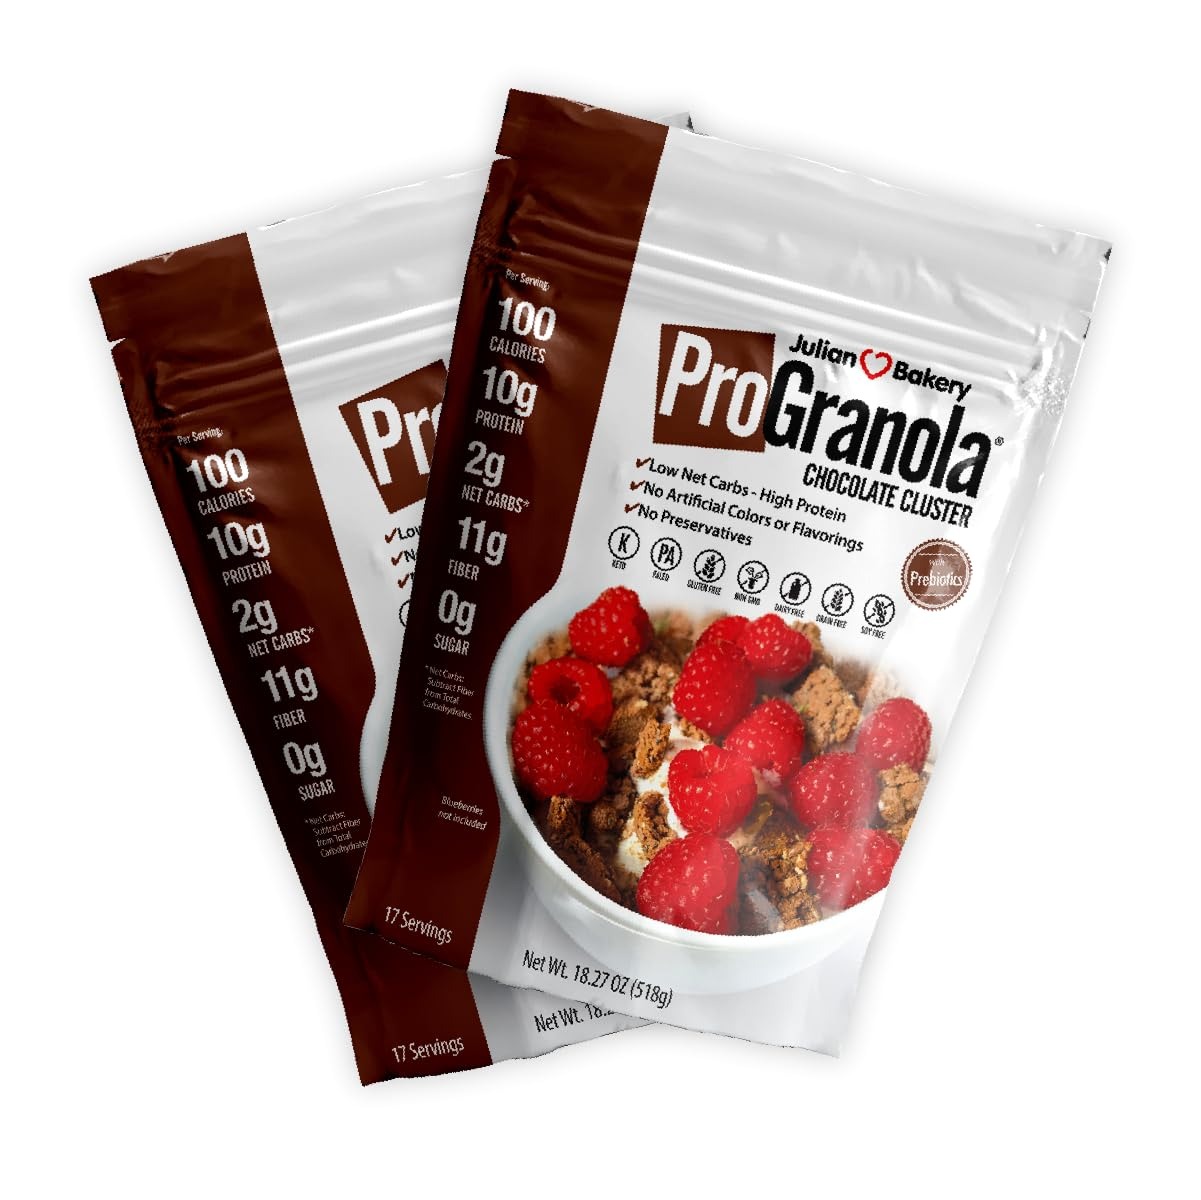
Item Name: Julian Bakery® ProGranola® Cereal | Chocolate | 13g Protein | Paleo | 3 Net Carbs | Gluten-Free | Grain-Free | 2 Pack
Bullet Point 1: Delicious, Crunchy High Protein Granola Cereal (Gluten Free, Grain Free, Soy Free, Low Net Carb)
Bullet Point 2: 1 Serving (Approx 1/2 Cup) = 110 Calories, 13g Egg White Protein & 3 Net Carbs
Bullet Point 3: Low Carb, High Fiber, and High In Protein (Two Bag Value Pack) (GMO Free)
Bullet Point 4: Delicious, Crunchy, Chocolate Taste That Curbs Appetite Without Bloating (No IMO) (Probiotic Soluble Fiber)
Bullet Point 5: Keto Friendly, Organic Seeds, No Junk ( 0g Sugar : Monk Fruit Extract Sweetened)
Product Description: Yum! Finally a granola that is soy free, gluten free, grain free, low carb, and delicious. Our carefully formulated high protein granola was specifically formulated to be Paleo & Keto Diet compliant and contains 13g egg white protein per serving + health fats that curbs appetite with organic prebiotic fiber. This delicious chocolate tasting crunchy granola kids and adults love and is a true delight. Ingredients: Egg White Powder, Organic Digestive Resistant Prebiotic Tapioca Fiber, Organic Pumpkin Seeds, Organic Chia Seeds, Organic Cacao, Natural Chocolate Flavor, Organic Cocoa, Organic Sesame Seeds, Organic Unrefined Virgin Coconut Oil, Organic Shredded Coconut, Monk Fruit Extract, Produra (Probiotic).
Value: 36.48
Unit: Ounce

Price: 19.99